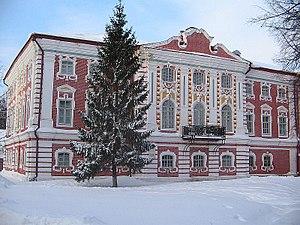
La cour de l'Archevêque de la ville de Vologda en Russie est la résidence de l'évêque ou de l’archevêque, le centre administratif et culturel de l'éparchie de Vologda depuis 1560 jusqu'aux années 1920. Il se présente sous forme d'un complexe architectural et historique au centre de la ville, sur le territoire de l'ancien kremlin. La construction est en pierre, elle est entourée d'une enceinte et a été réalisée durant les XVIIᵉ siècle, XVIIIᵉ siècle, et XIXᵉ siècle.